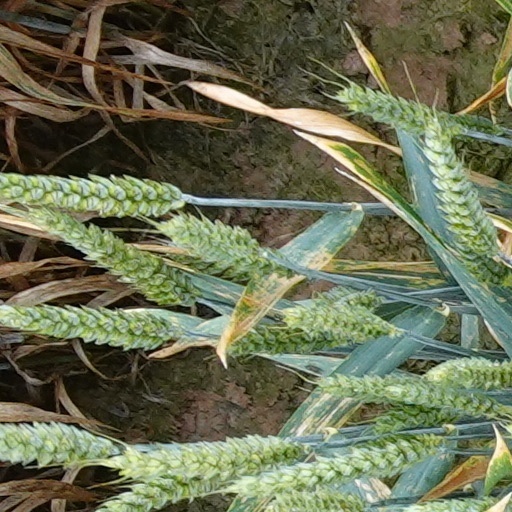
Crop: wheat